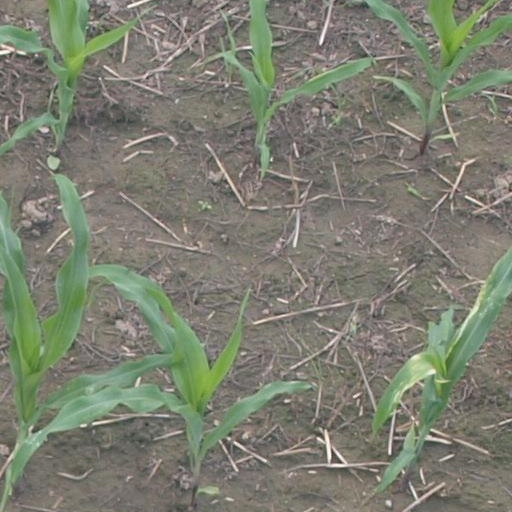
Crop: maize; corn